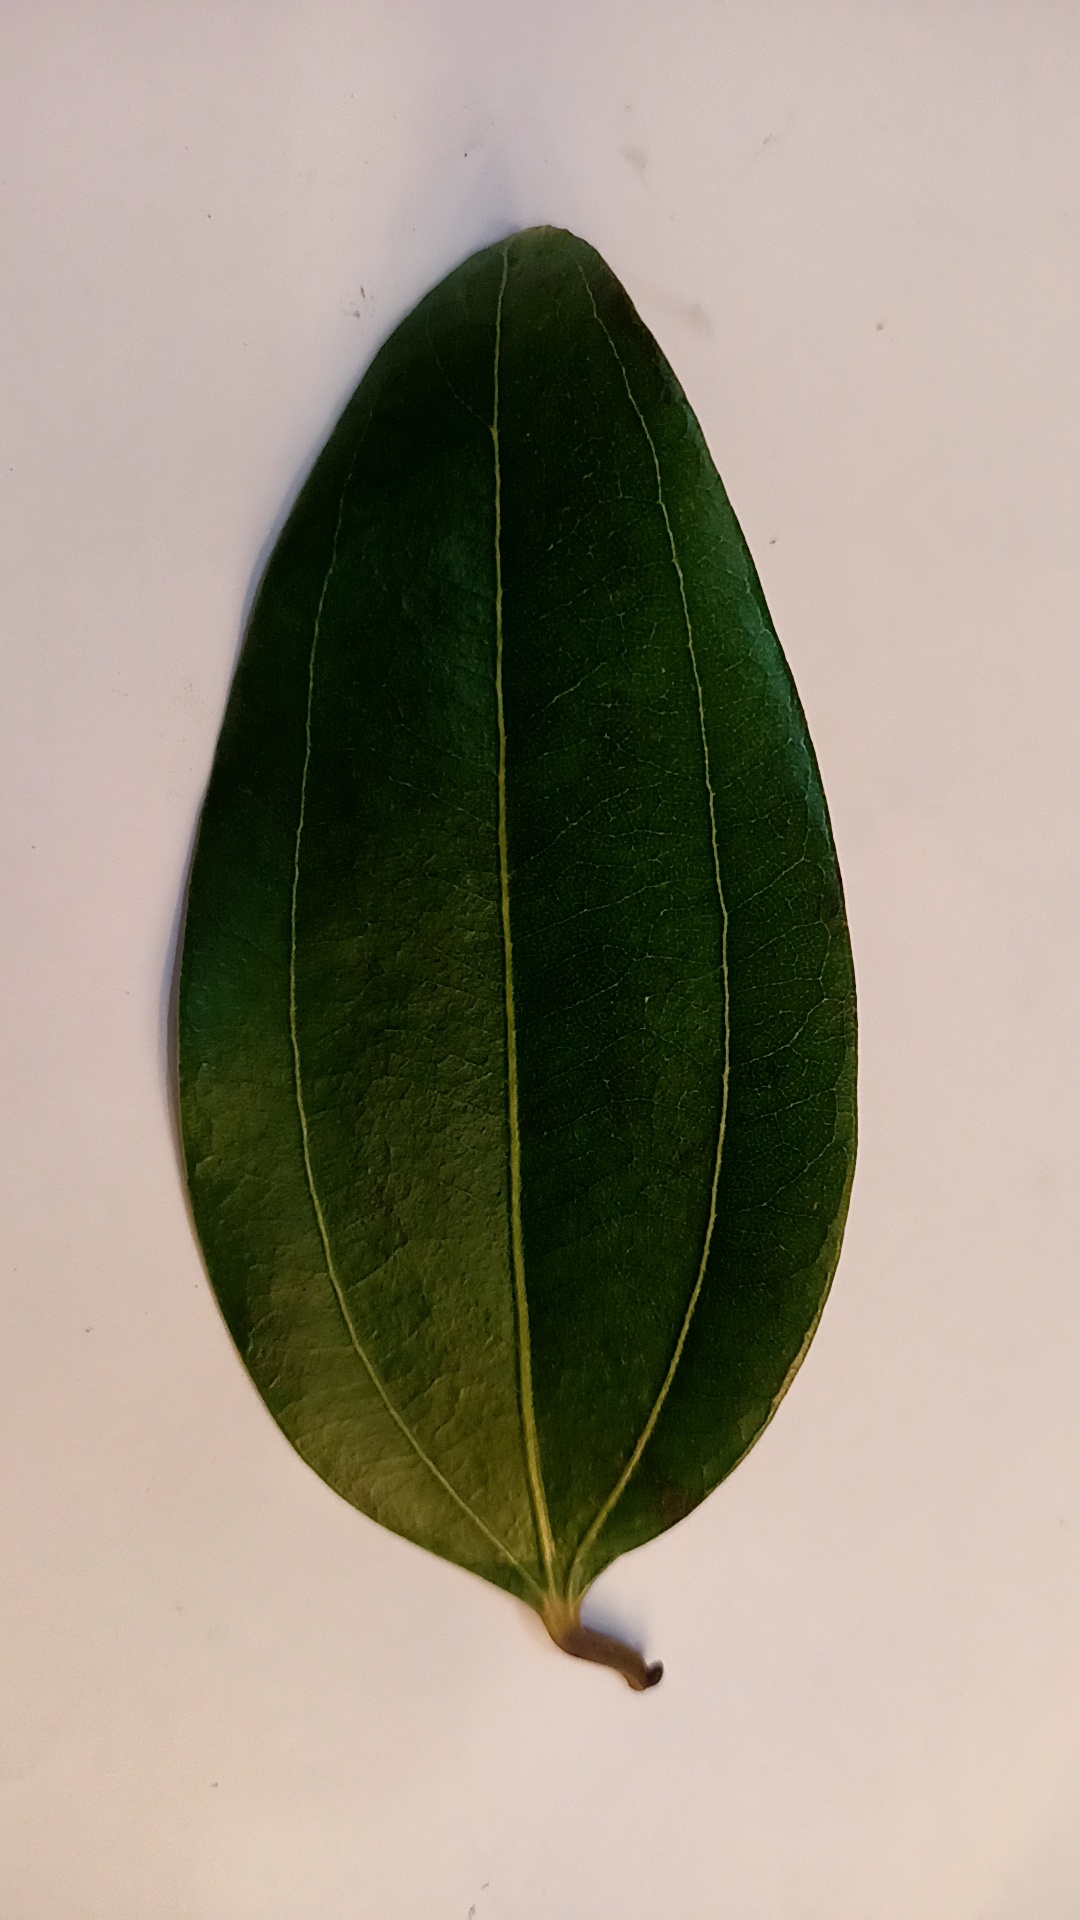
Label: Healthy